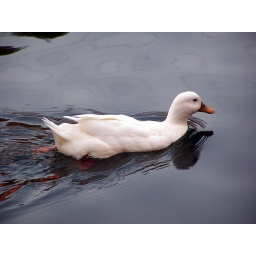
A duck swimming in calm water.